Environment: real
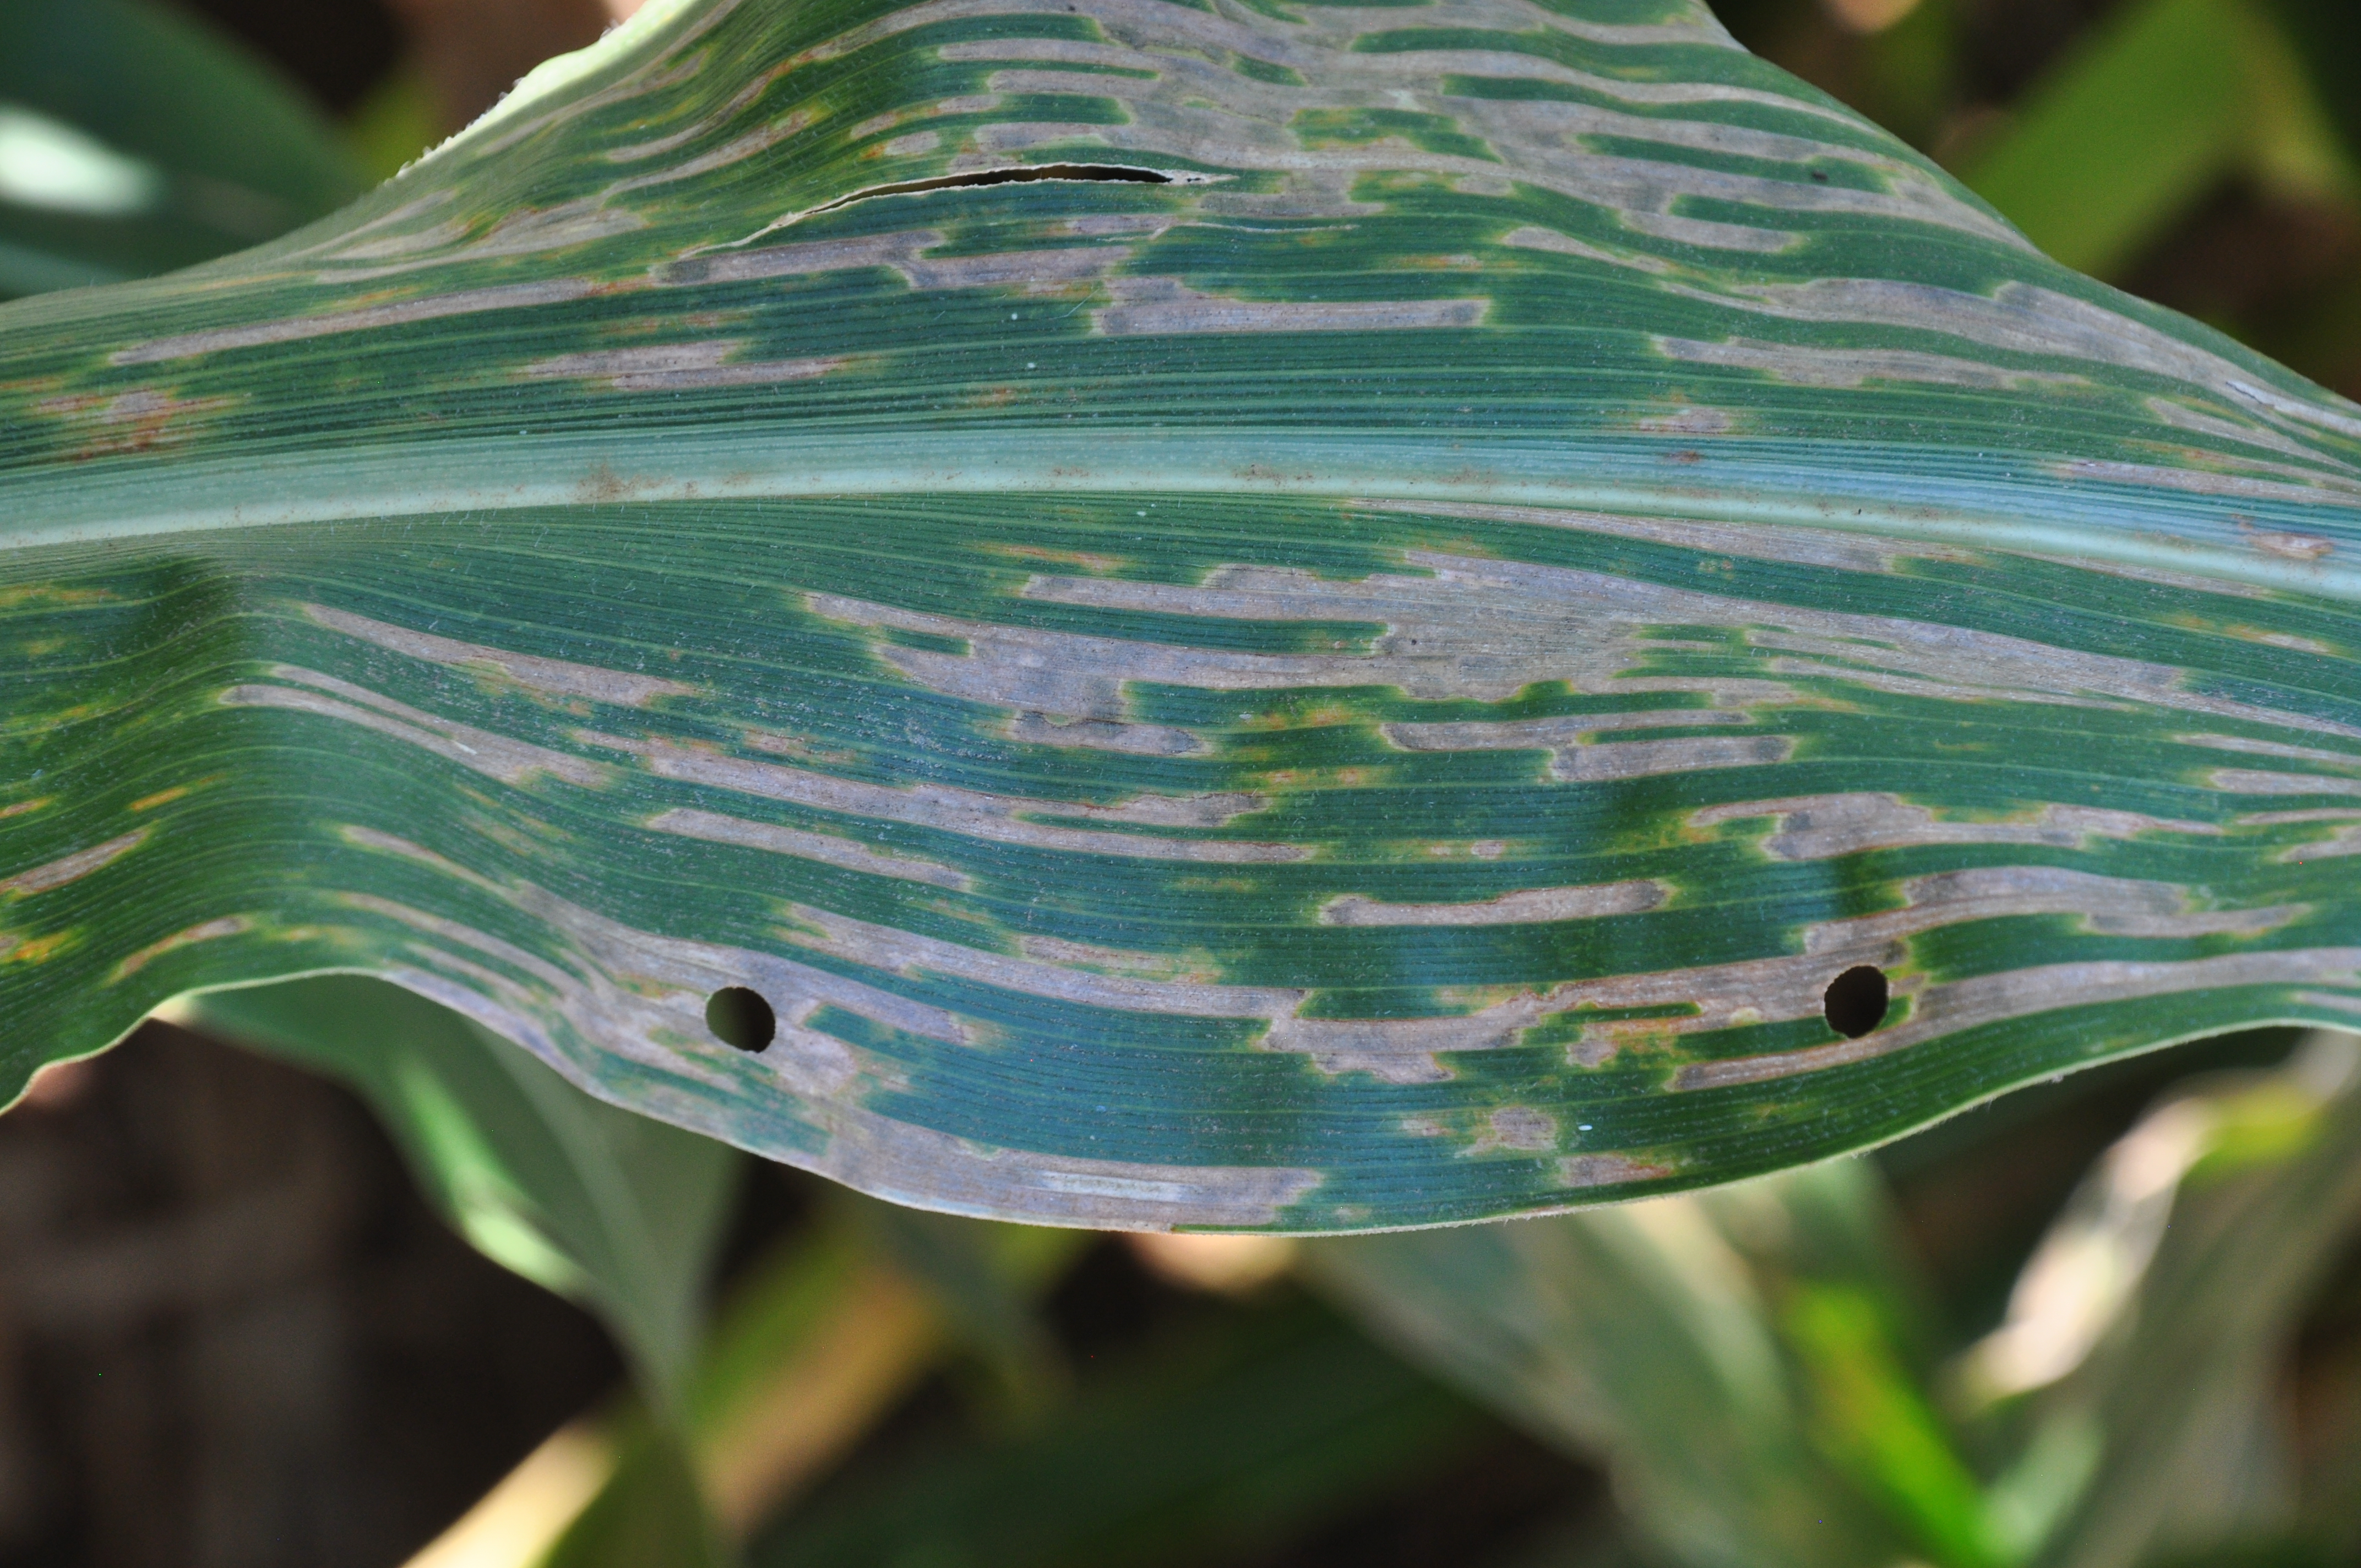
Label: gray_leaf_spot